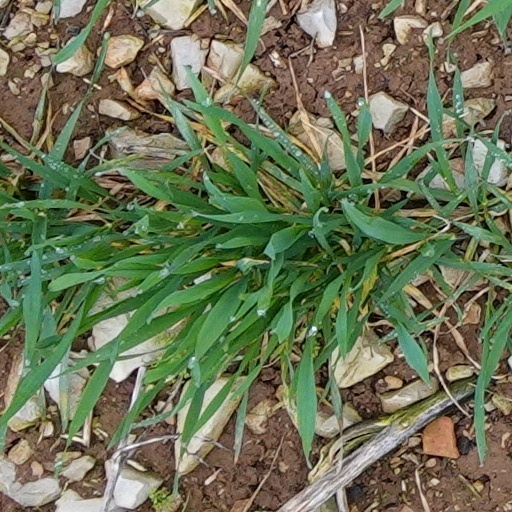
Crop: wheat